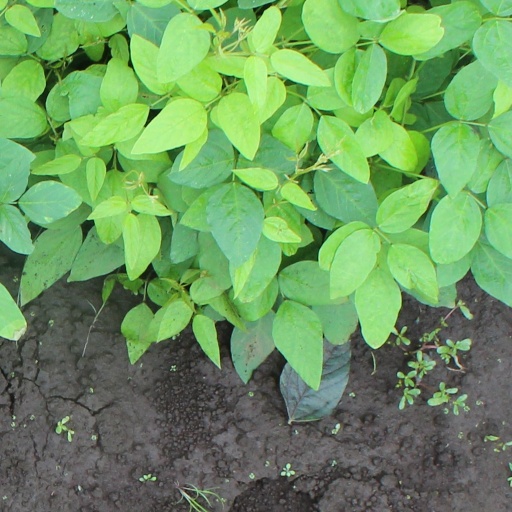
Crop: soybean